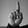
ASL letter: D